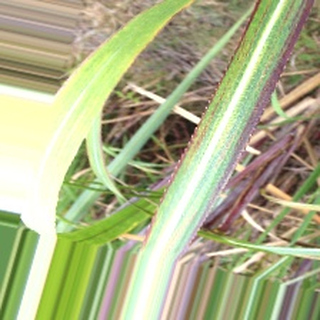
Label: sugarcane_bacterial_blight